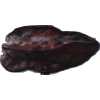
Label: carambola